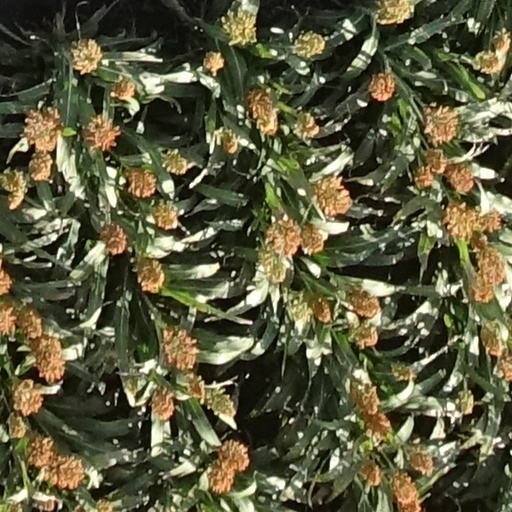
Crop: sorghum